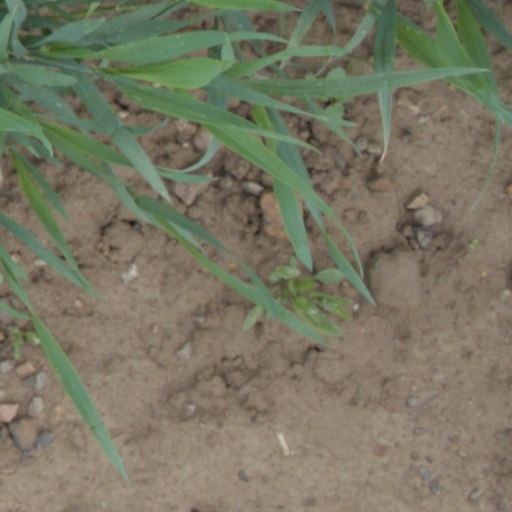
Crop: wheat